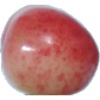
Label: cherry_rainier